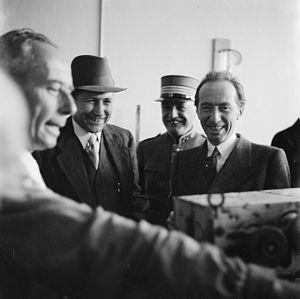
Enrico Celio, homme politique suisse, né le 19 juin 1889, décédé le 23 février 1980, bourgeois de Ambri. conseiller fédéral de 1940 à 1950.